James D. Green

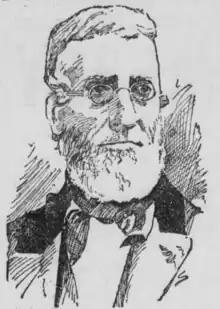

James Diman Green (September 8, 1798 – August 18, 1882) was a Massachusetts politician who served as a Member of the Massachusetts House of Representatives, a member of the Board of Selectmen and the first, fourth and eighth Mayor of Cambridge, Massachusetts.